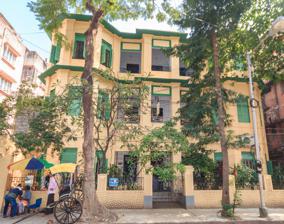
Building: Experimenter Gallery
Country: India
Year built: 2009
Contemporary art gallery in Ballygunge Place, Kolkata Experimenter Gallery Gallery facade Established 2009 Location Hindustan Road, Kolkata Ballygunge Place, Kolkata Coordinates 22°31′15″N 88°21′53″E / 22.520711366443617°N 88.364688530317548°E / 22.520711366443617; 88.364688530317548 22°31′39″N 88°22′13″E / 22.5274690489227°N 88.37039670093542°E / 22.5274690489227; 88.37039670093542 Type Contemporary art gallery Founder Priyanka & Prateek Raja Website experimenter .in Experimenter is a contemporary art gallery co-founded by Priyanka and Prateek Raja in Kolkata . It represents several important artists in the contemporary art scene from across the globe. The gallery functions as an incubator for contemporary art practice spread across various disciplines and media. History Experimenter, Hindustan Road, installation view, Sanchayan Ghosh, Reversed Perspective: 3 Conjunctions , 2014. Image courtesy of the artist and Experimenter, Kolkata . Experimenter was launched in 2009 to create a platform for the visual arts beyond the conventional white cube format. The original location of the gallery is its Hindustan Road space that was established in 2009. On 28 February 2018, Experimenter launched its second gallery at Ballygunge Place . Both spaces now run simultaneously. Artists represented Adip Dutta Ayesha Sultana Bani Abidi Biraaj Dodiya CAMP Julien Segard Kanishka Raja Krishna Reddy Mehreen Murtaza Moyra Davey Naeem Mohaiemen Prabhakar Pachpute Praneet Soi Radhika Khimji Rathin Barman Raqs Media Collective Sahil Naik Sakshi Gupta Samson Young Sanchayan Ghosh Sohrab Hura Soumya Sankar Bose Notable exhibitions 2009 – Group exhibition, Freedom Is Notional by Bani Abidi , Naeem Mohaiemen , Shilpa Gupta . 2010 – Group exhibition, This is Unreal by Raqs Media Collective, Susanta Mandal, Yamini Nayar . 2011 – Tino Sehgal ’s first solo in India This Situation , in collaboration with the Goethe-Institut//Max Mueller Bhavan , Kolkata ; The Young Man Was , Naeem Mohaiemen ’s debut solo and his first solo in India. 2012 – Rathin Barman’s debut solo And My Eyes Filled with Sand… 2013 – The Land Eaters , Prabhakar Pachpute’s first solo held in collaboration with Clark House Initiative; First show of the exhibition series, Filament by Amar Kanwar , CAMP , Naeem Mohaiemen , Omer Fast ; The Indian premiere of Bani Abidi ’s body of works Then it was Moulded Anew . 2014 – Ayesha Sultana’s debut solo Outside the Field of View ; Sanchayan Ghosh’s second solo at the gallery, Reversed Perspective: 3 Conjunctions ; Group exhibition, Waiting for the Wind . 2015 – As if – I, Rock/Paper/Scissors - first of the four-part retrospective exhibition series ( As if ) by CAMP ; Anywhere but Here , Julien Segard’s debut solo; Praneet Soi’s debut solo exhibition Srinagar . 2016 – Samson Young ’s debut show in India, Mastery of Language Affords Remarkable Power ; Edition Maker , a Krishna Reddy retrospective. 2017 – Sahil Naik’s debut solo Ground Zero ; Photographer Sohrab Hura ’s debut solo Sweet Life . 2018 – I Wish to Let You Fall off My Hands, Chapter I by Bani Abidi & Naeem Mohaiemen ; Experimenter Ballygunge Place , inaugural show, I Wish to Let You Fall off My Hands, Chapter II ; Soumya Sankar Bose ’s debut solo Full Moon on a Dark Night ; Drawn from Practice - a dialogue across practices and spaces, shown simultaneously at both Experimenter galleries; Moyra Davey ’s first solo in India, Bring My Garters / Do Nothing . 2019 – Experimenter’s 10th anniversary show, group exhibition Searching for Stars Amongst the Crescents ; First Experimenter Outpost iteration, Let’s Sing an Old Song by Soumya Sankar Bose ; To a New Form - solo by the late Indian master printmaker sculptor, Krishna Reddy . 2020 – Photographer Sohrab Hura ’s second solo Spill ; Biraaj Dodiya’s debut solo Stone is a Forehead ; First online exhibition, Filament Online Film Exhibition, Part 1 . 2021 – Adip Dutta’s works and Meera Mukherjee ’s lesser known practices exhibited as Nestled ; A solo exhibition of paintings Bare Bones by Ayesha Sultana, an artist’s solitary practice working in isolation, amidst pandemic; Photographer Soumya Sankar Bose ’s second solo, an ongoing body of work on the Marichjhapi massacre , Where the Birds Never Sing . Art fair participation Experimenter participates in the leading art fairs of the world including Art Basel in Basel (since 2013), Art Basel in Hong Kong (since 2014), Frieze Art Fair in London (since 2010), Frieze Art Fair in New York (since 2012), FIAC Paris (2016–18), Art Dubai (since 2011) and India Art Fair , New Delhi (since 2011). Publishing The publishing wing of the gallery, Experimenter Books, was launched in 2016 to function as a publishing partner for its artists. It works towards producing artist-books, monographs and art objects. It also explores the vast creative possibilities of bookmaking, displays particular interest in design and closely collaborates with artists to conceive and envisage each book. One can also find the gallery’s annual catalogues under this initiative alongside the Experimenter Labs Reader, both of which are available for free online access for anyone wanting to give it a read. The Experimenter Labs Reader is a guest-edited anthology of prose, poetry, essays, images by artists, activists, musicians, poets, writers, photographers, philosophers. Educational and other initiatives Educational initiatives Experimenter Curator’s Hub The Experimenter Curator’s Hub is an annual programme, started by the gallery in 2012. It brings under one roof, the most influential curatorial minds in the contemporary art scene around the world to discuss, debate and create a discourse around curatorial practices. With a lack of institutional discourse formulation around curation, the gallery co-founders decided to launch this initiative to start a much-needed conversation on curatorial practices for artists, curators, critics and audiences to critically engage with and understand curation as a distinctive discipline. In an interview to the Firstpost , they said, "We both agree that one of the biggest inhibitors to knowledge in our country are our structures of learning and education, and we are deeply interested in breaking these structures even in our limited capacities. We re-evaluate our roles as directors of Experimenter all the time and have been thinking about how we can make a definitive impact to the world we inhabit individually and as directors of our program. We have felt over time, that discourse and conversation lies at the crux of understanding our dystopian contemporary moment and possibly the only way to establish a future of awareness that appreciates plurality and celebrates contradiction and diversity and would like to invite thinkers, writers, curators, artists, philosophers, architects, designers and so on from all over the world." The hub is open for all to attend and was shifted online in the year 2020 owing to the global pandemic situation. All presentations by curators and panel discussions are archived as video recordings on the gallery’s website as freely accessible resources for those interested in listening to and learning about the various curatorial practices from all over the world. The hub has had participating curators like Leuli Eshraghi, Reem Fadda, Adam Szymczyk , Bonaventure Soh Bejeng Ndikung , Doryun Chong, Sheikha Hoor Al Qasimi, Naomi Beckwith , Natasha Ginwala, Gitanjali Dang, Hans Ulrich Obrist , Abhay Maskara, Raqs Media Collective, Tasneem Zakaria Mehta, Shumon Basar , Pooja Sood , Dayanita Singh and more. Experimenter Learning Program The Experimenter Learning Program (ELP) was launched in 2018 with the vision of knowledge creation and increased audience engagement in order to make the gallery an active space for dialogue, discussion, debate and learning. It is a long-term education program rooted in visual culture and has a year-long schedule including Experimenter Curator’s Hub, workshops, lecture performances, symposia, salon-style classrooms and Experimenter Juniors’ Program. Generator - Co-operative art production fund In April 2020, in the very early stages in the global COVID-19 pandemic , The Generator co-operative art fund was created by Experimenter in collaboration with artists and friends. This collaborative fund awards production grants to aid artists’ projects. It is a decentralized funding framework exclusively meant for artists not represented by the gallery and is open to all visual artists irrespective of medium, age or provenance. The applications are accepted on a rolling basis throughout the year and are reviewed by a rotating jury. In an interview with Ocula magazine, gallery co-founder Prateek Raja said, "One of our early conversations was with Bani Abidi , who is based in Berlin , about how grant-giving is such a power-disseminating activity, where an organization or a group of patrons decide to give something to the artist, as if you are bestowing upon them this honor. This is a conversation we renewed, because we figured we would be closed for a few months, and very quickly we launched Generator, which came out with other initiatives from the Labs." Other initiatives Experimenter Radio A curated Spotify channel consisting of music and podcasts by artists, writers, thinkers, collaborators, philosophers that brings together an acoustic experience which can be a source of comfort, inspiration and musings. Filament Filament is a space for streaming films and video art by a wide range of artists and filmmakers. Deep Dive Series A series of in-depth online (sometimes live) conversations of artists with curators, writers, gallerists or other artists and peers who know the artist’s practice and thoughts intimately. These are shared as podcasts, video interviews, live online studio visits, book readings, and more. Reception In 2014, Experimenter won the ‘Contemporary Gallery of the Year (Exhibiting young artists)’ award at the Forbes Art Awards 2014. In 2016, Experimenter won the 'Gallery of the Year' award at the India Today Art Awards 2016. In 2020, Experimenter co-founders Prateek and Priyanka Raja were named in the ArtReview Power 100 list of the ‘Most influential people in the contemporary art world’. References